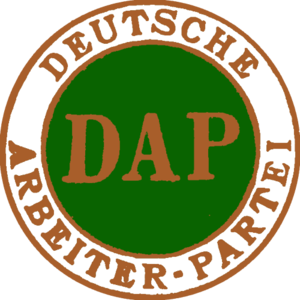
Le Parti ouvrier allemand est un parti politique allemand d'extrême droite à l’origine du Parti national-socialiste des travailleurs allemands, le parti nazi. C'est dans cet éphémère mouvement politique fondé en 1919 à Munich qu'Adolf Hitler fait ses premières armes et accède à la notoriété. Le futur Führer transforme le DAP en NSDAP et en fait un instrument docile au service de ses ambitions.